Karakoram Highway

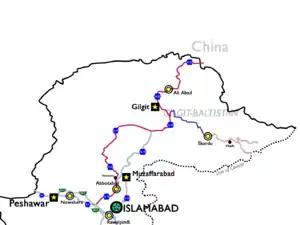
Highlighted in red is the route of National Highway 35, which is to be completely rebuilt and upgraded under the CPEC agreement. Highlighted in blue is the road between Gilgit and Skardu which is to be upgraded to a four-lane highway.

The Karakoram Highway, also known as the Friendship Highway in China, was built by the governments of China and Pakistan. It was started in 1962, completed in 1979 and opened to the public in 1986. Pakistan initially favored routing through Mintaka Pass. In 1966, China, citing the fact that Mintaka would be more susceptible to air strikes, recommended the steeper Khunjerab Pass instead. About 810 Pakistanis and about 200 Chinese workers died, mostly in landslides and falls, while building the highway. Over 140 Chinese workers who died during the construction are buried in the Chinese cemetery in Gilgit. The route of the KKH traces one of the many paths of the ancient Silk Road.